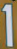
Number: 1